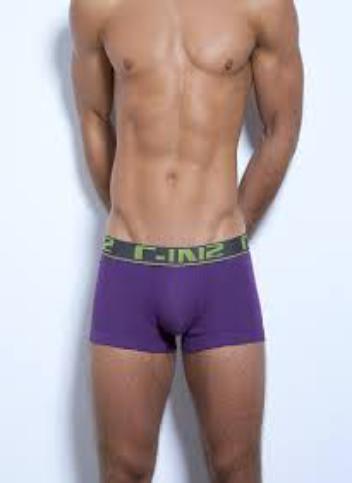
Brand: C-IN2
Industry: Clothes